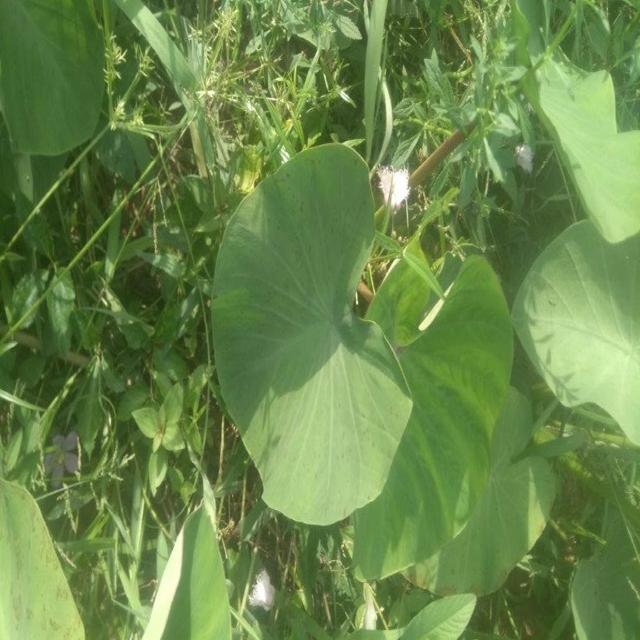
Label: Healthy